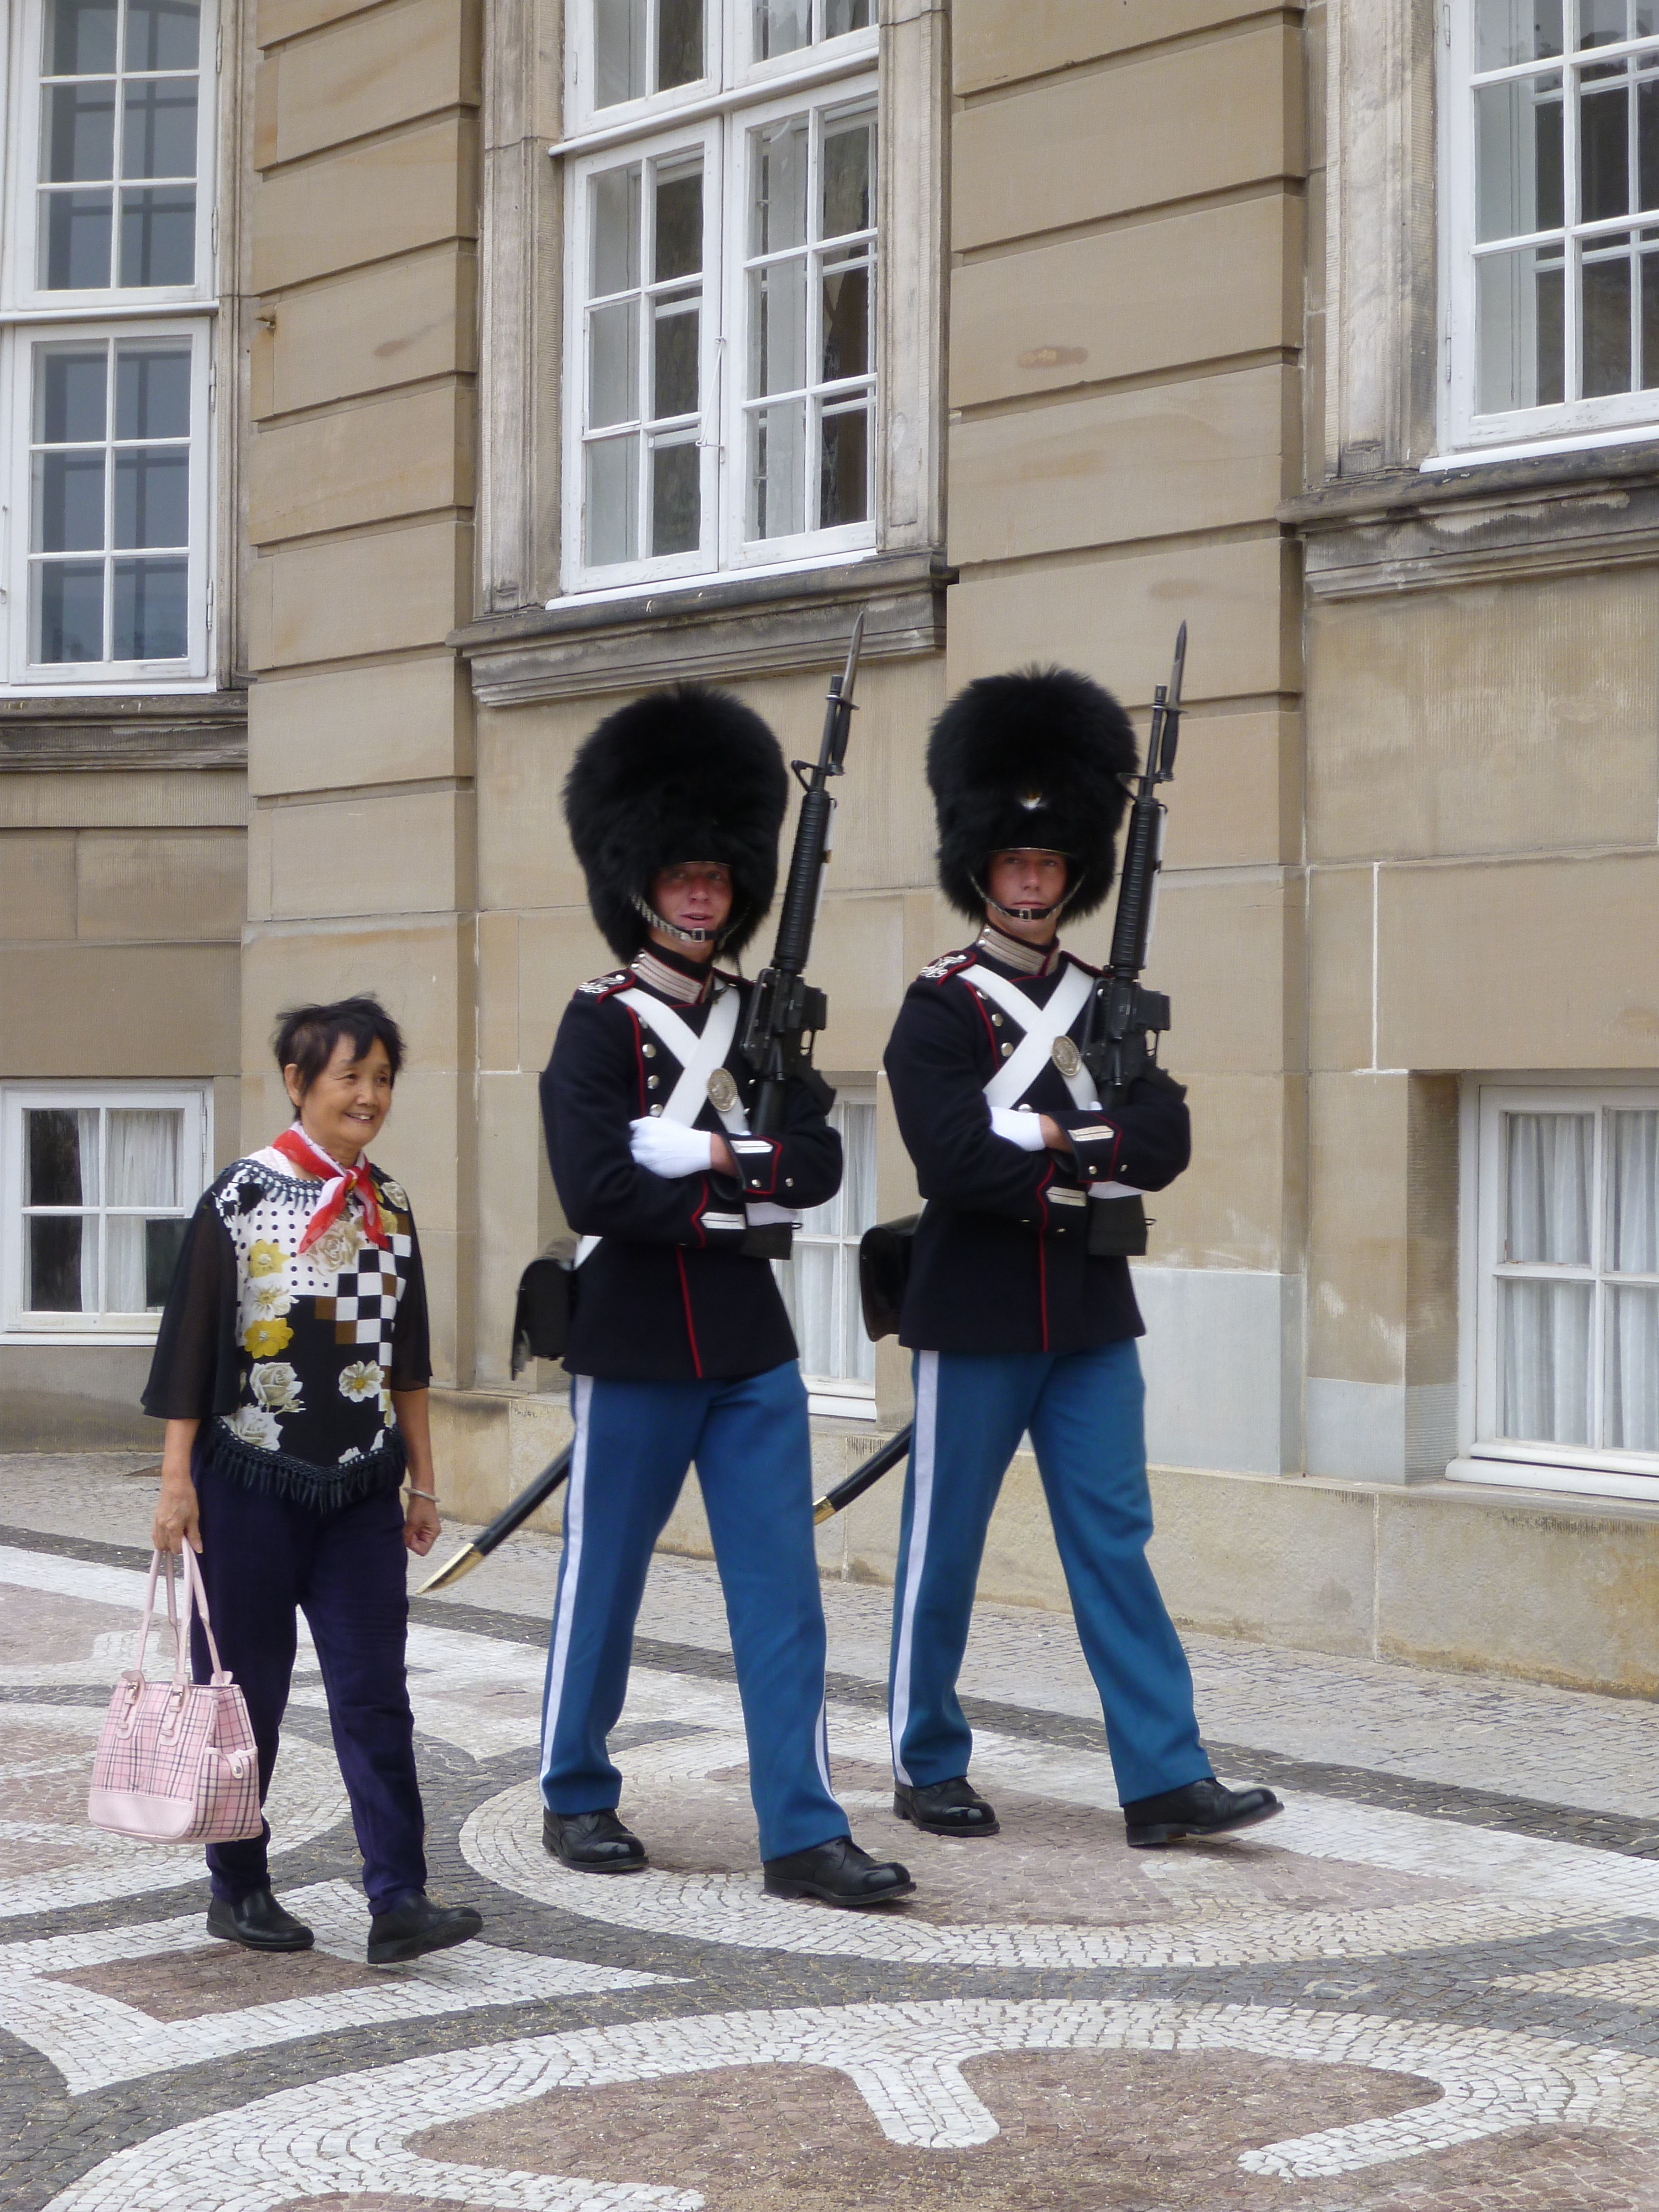
clothing, parade, cosplay, copenhagen, costume, anime, guards, uniforms